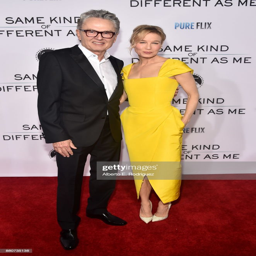
author and actor attend the premiere .